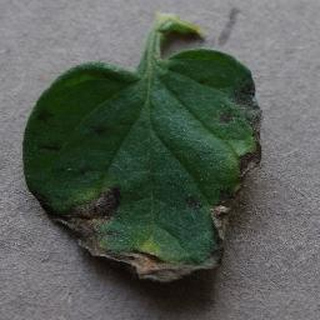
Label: tomato_early_blight